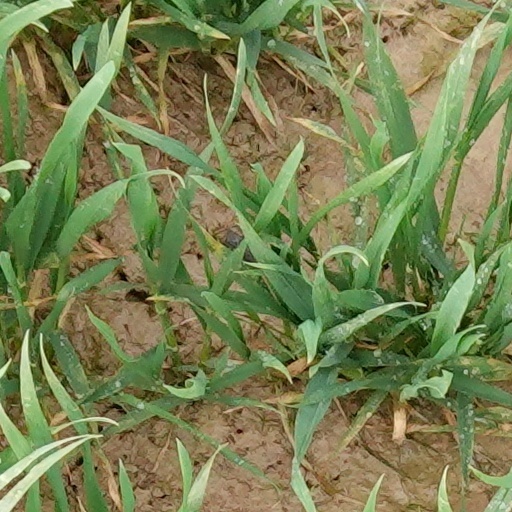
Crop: wheat